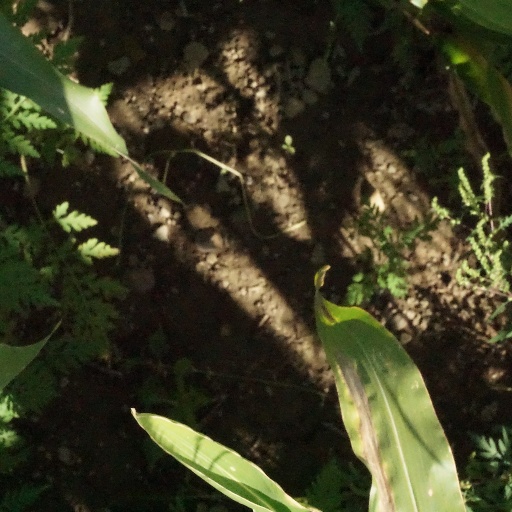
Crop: maize; corn